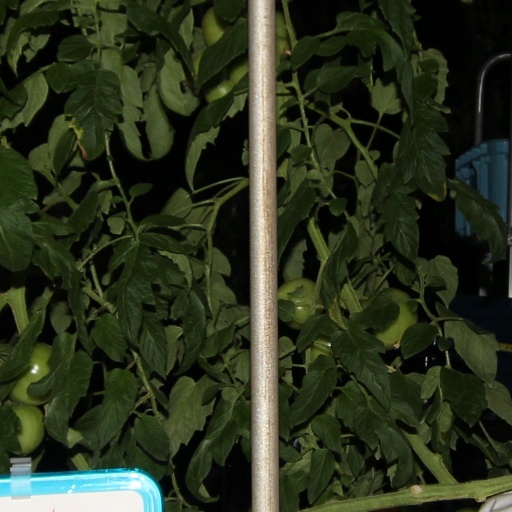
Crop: tomato